Lokrum

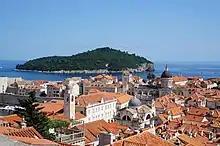
Lokrum as seen from the Wall of Dubrovnik

Lokrum is an island in the Adriatic Sea from the city of Dubrovnik, Croatia. It stretches from northwest to southeast and receives regular ferry service from the Old City port.